Summercase

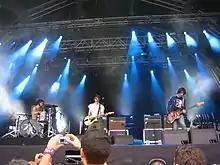
The Dandy Warhols at the 2006 festival in Barcelona.

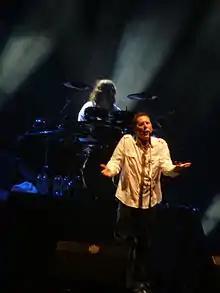
Orchestral Manoeuvres in the Dark at the 2007 festival in Madrid.

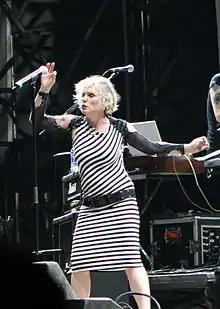
Blondie at the 2008 festival in Barcelona.

On Saturday July 19, 2008, following an incident at Summercase in Barcelona, Bloc Party frontman Kele Okereke claimed that he was verbally insulted by Sex Pistols frontman John Lydon and physically attacked by his "entourage". Okereke said that he was "set upon" by three members of Lydon's crew after praising Lydon's musical past and inquiring on the future of Lydon's group Public Image Ltd. One of Lydon's friends then told Okereke: "Your problem is your black attitude", and Lydon and members of his security detail attacked Ricky Wilson of Kaiser Chiefs and Yannis Philippakis of Foals when they attempted to aid Okereke. Philippakis informed the crowd at Latitude Festival the next day that the incident was so bad that he had been handcuffed and nearly didn't make it. Whilst the incident was witnessed by more than 50 people, including members of Mystery Jets, Kaiser Chiefs, Foals, Mogwai and The Raveonettes, Okereke's version of the events are disputed by Lydon. However Neon Neon and Super Furry Animals frontman Gruff Rhys, who also witnessed the incident, backed Okereke, describing it as "horrific". Rhys stated Kele was "a very brave man" and told MTV News that "the statements Kele has said are absolutely true. What he said is exactly what happened."